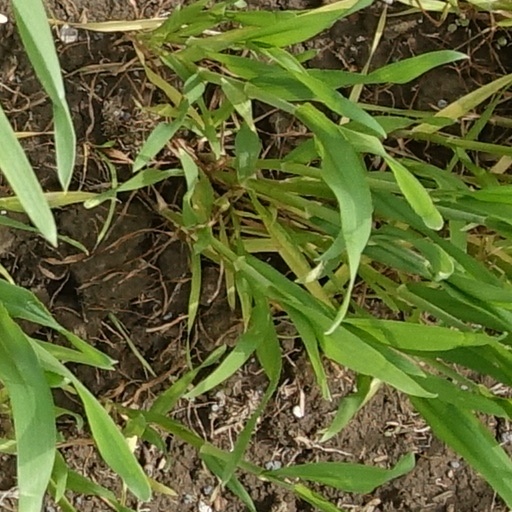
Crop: wheat